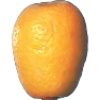
Label: kumquats